Broken toe

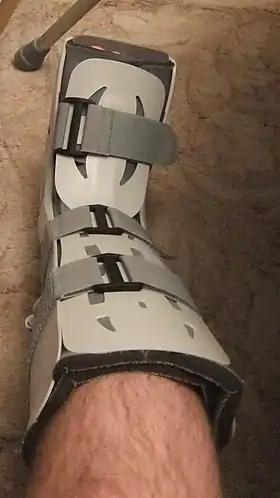
A walking boot

Fractures of the smaller toes are commonly treated by buddy taping (see image). Padding is used between the toes to keep the space dry and the toes aligned comfortably. If the toes are less comfortable when buddy-taped, the buddy tape should be removed. Taping is not recommended for those with diabetes or peripheral arterial disease.